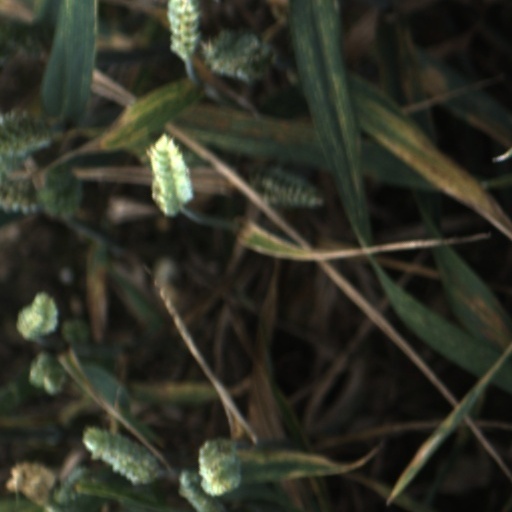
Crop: wheat